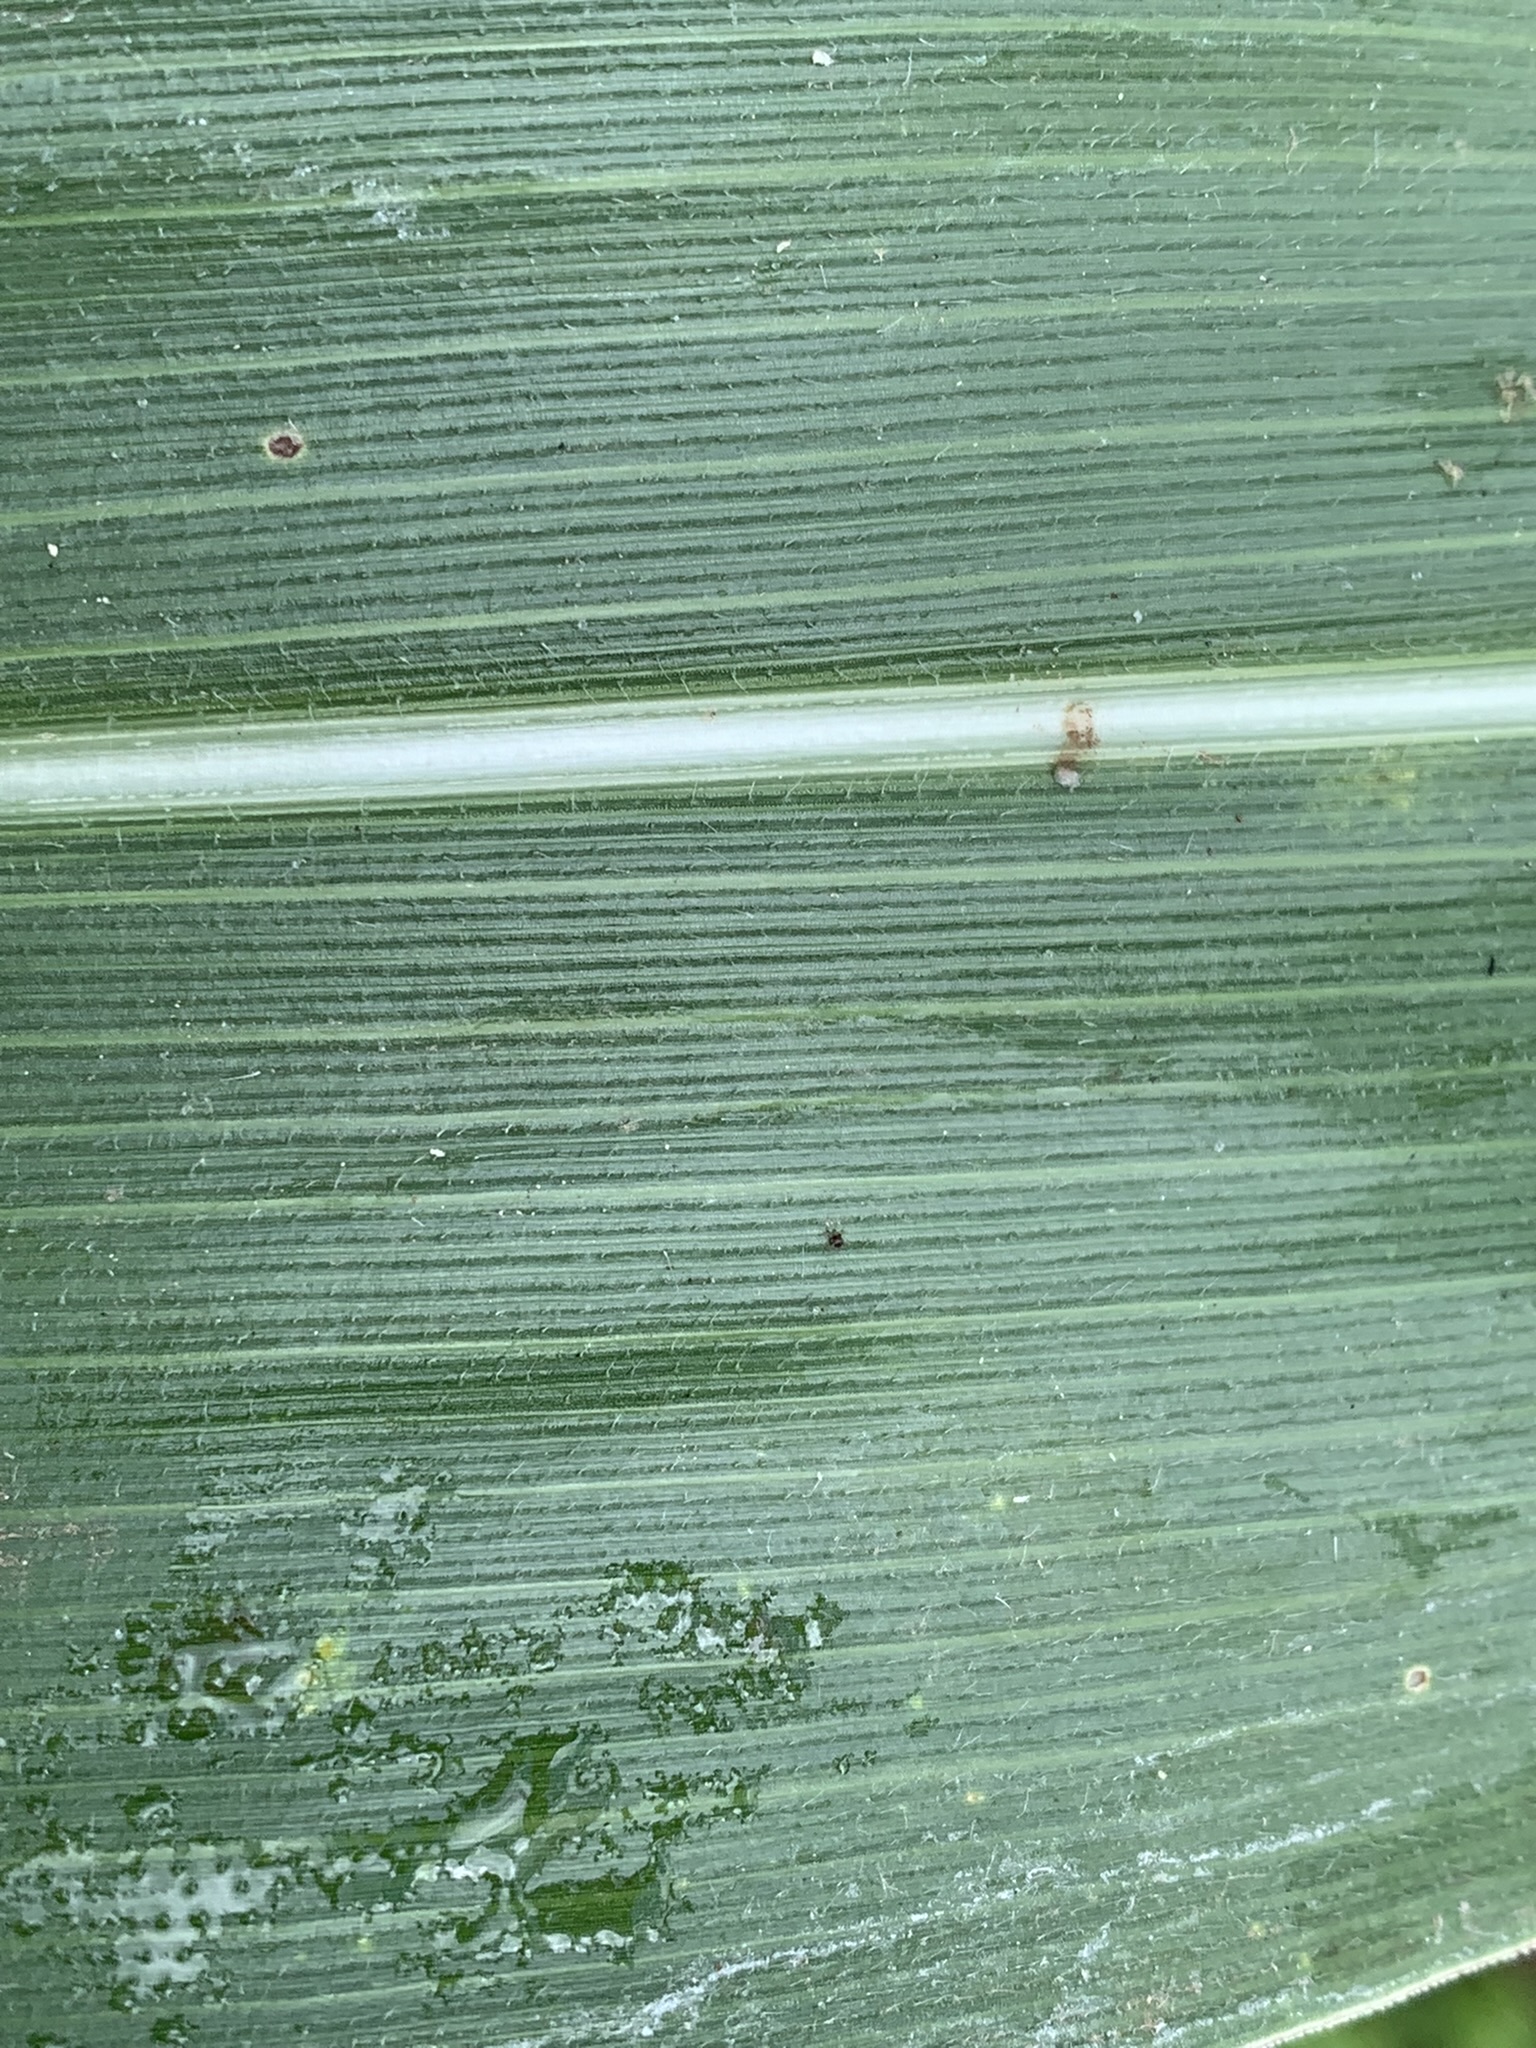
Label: Healthy